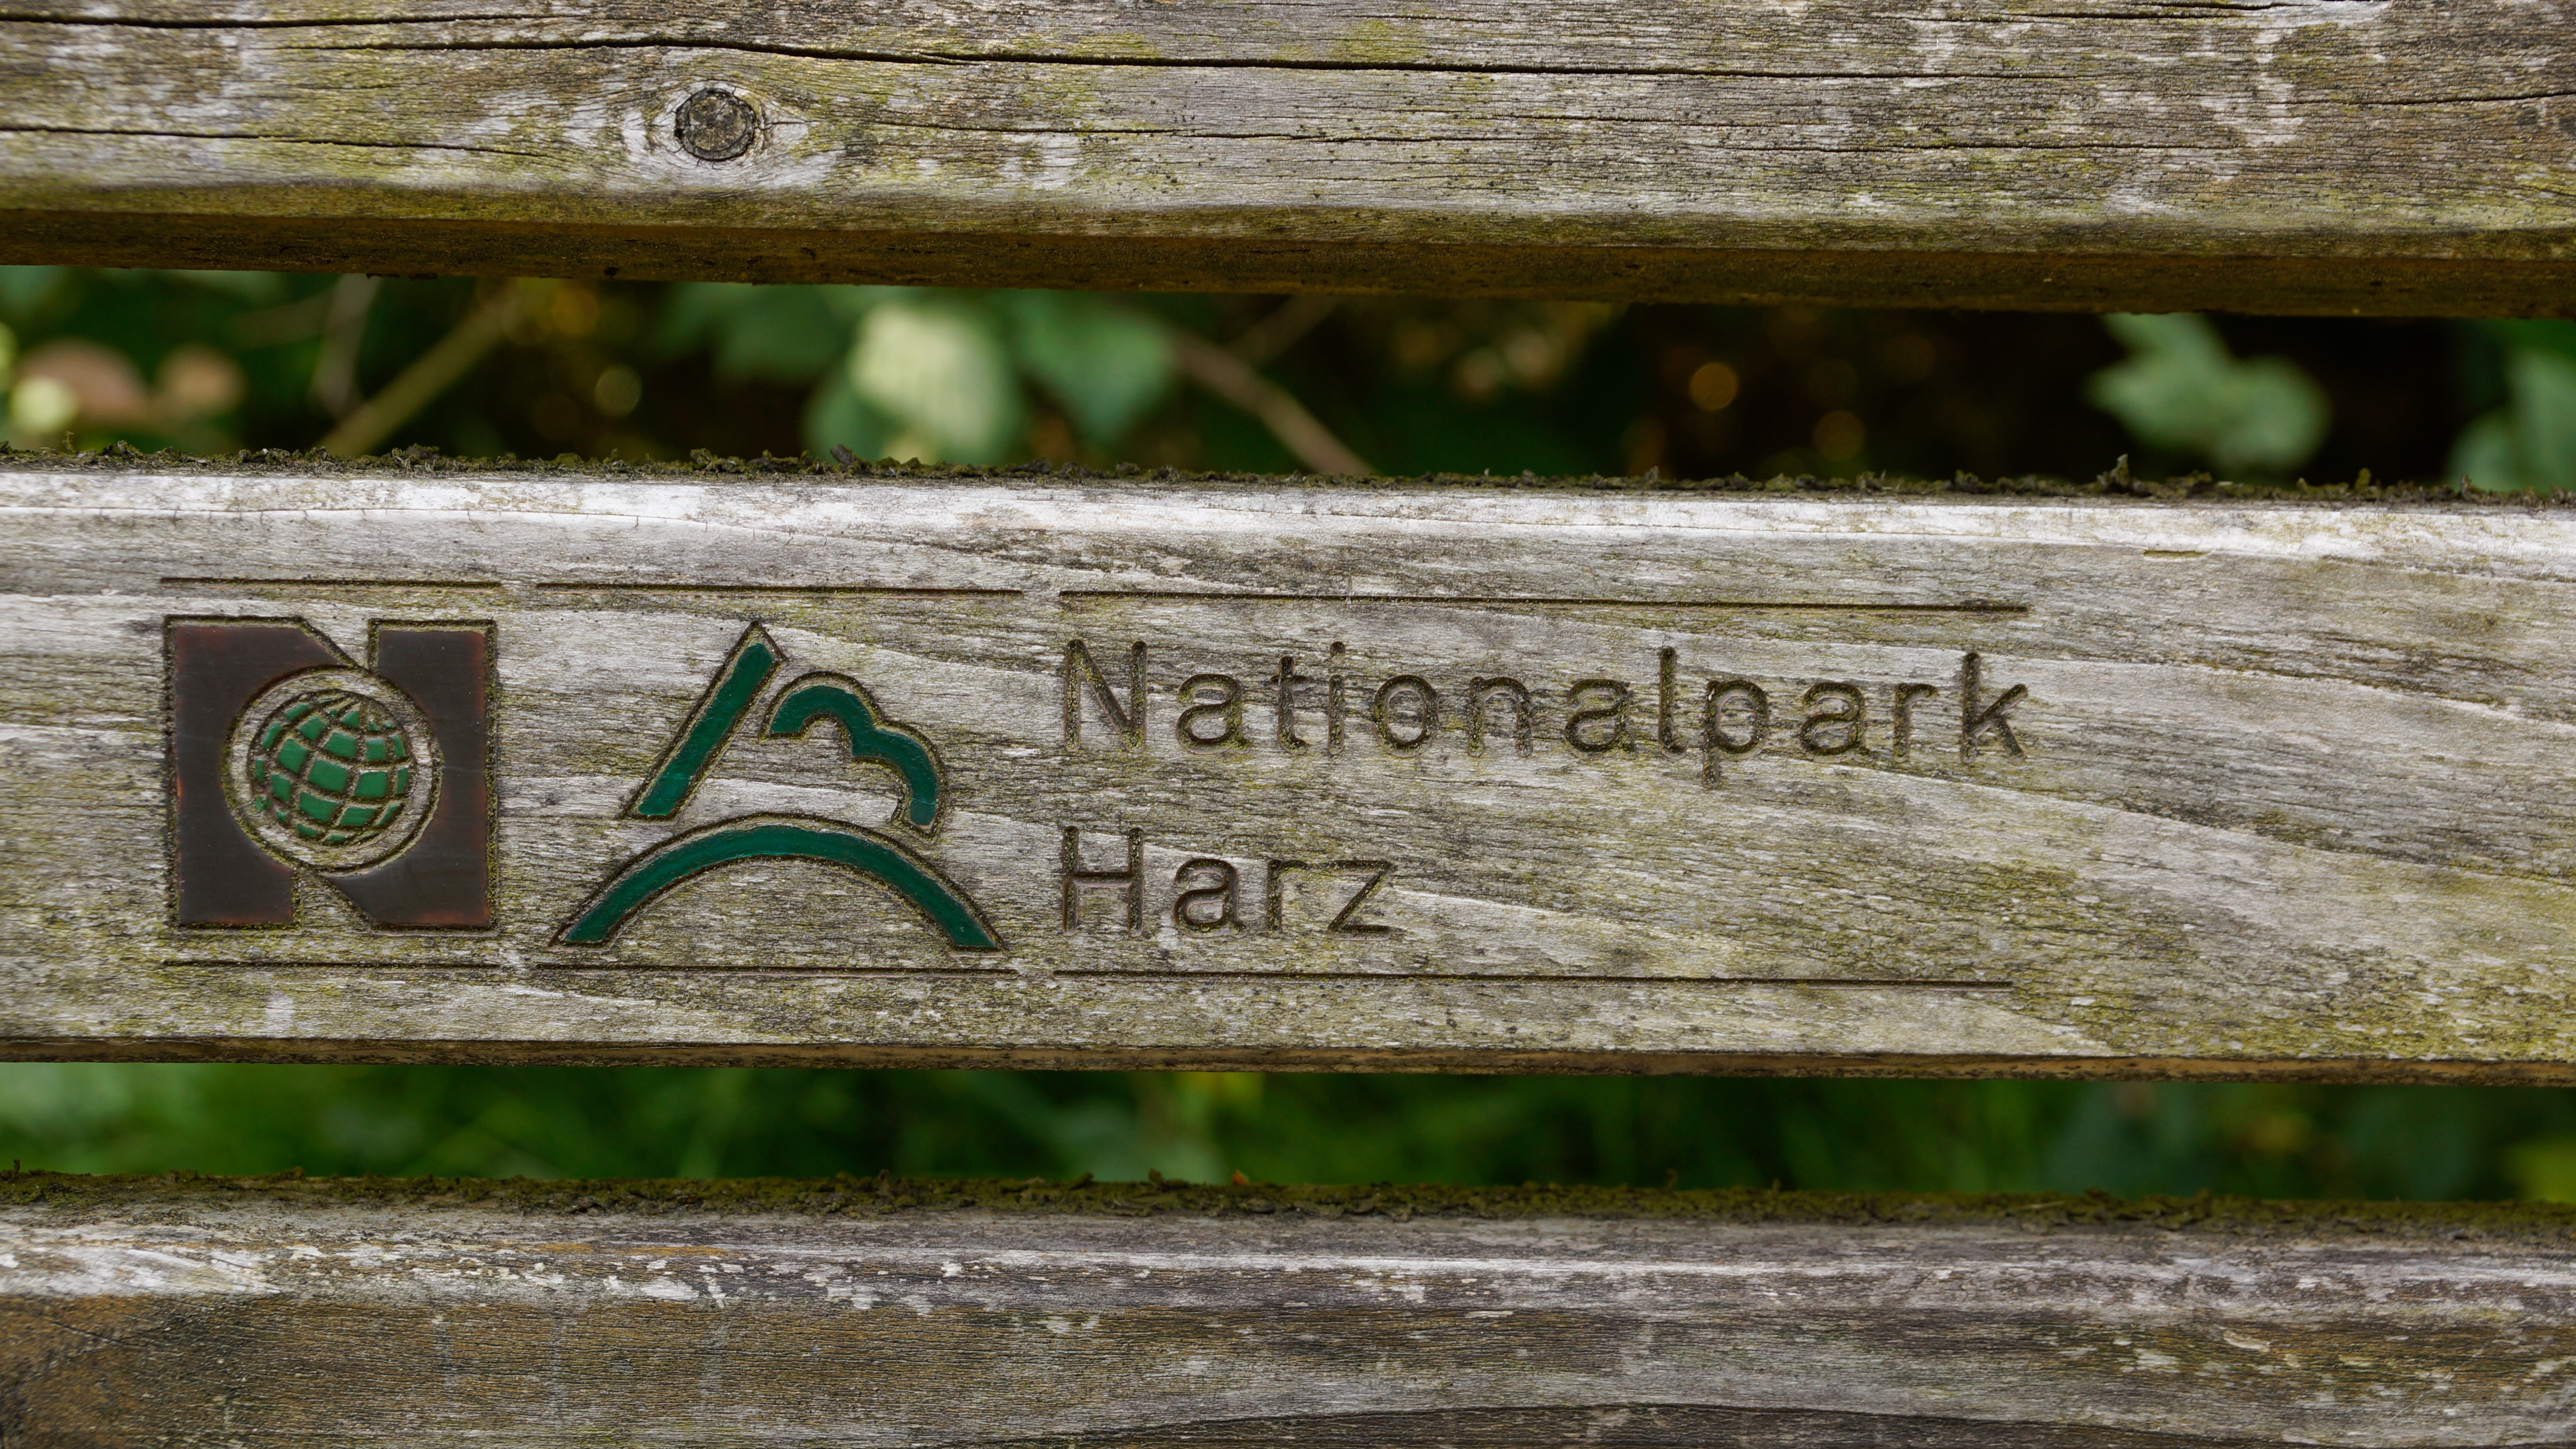
water, wood, bench, leaf, wall, recreation, green, rest, national park, art, logo, harz, rural area, harz mountains